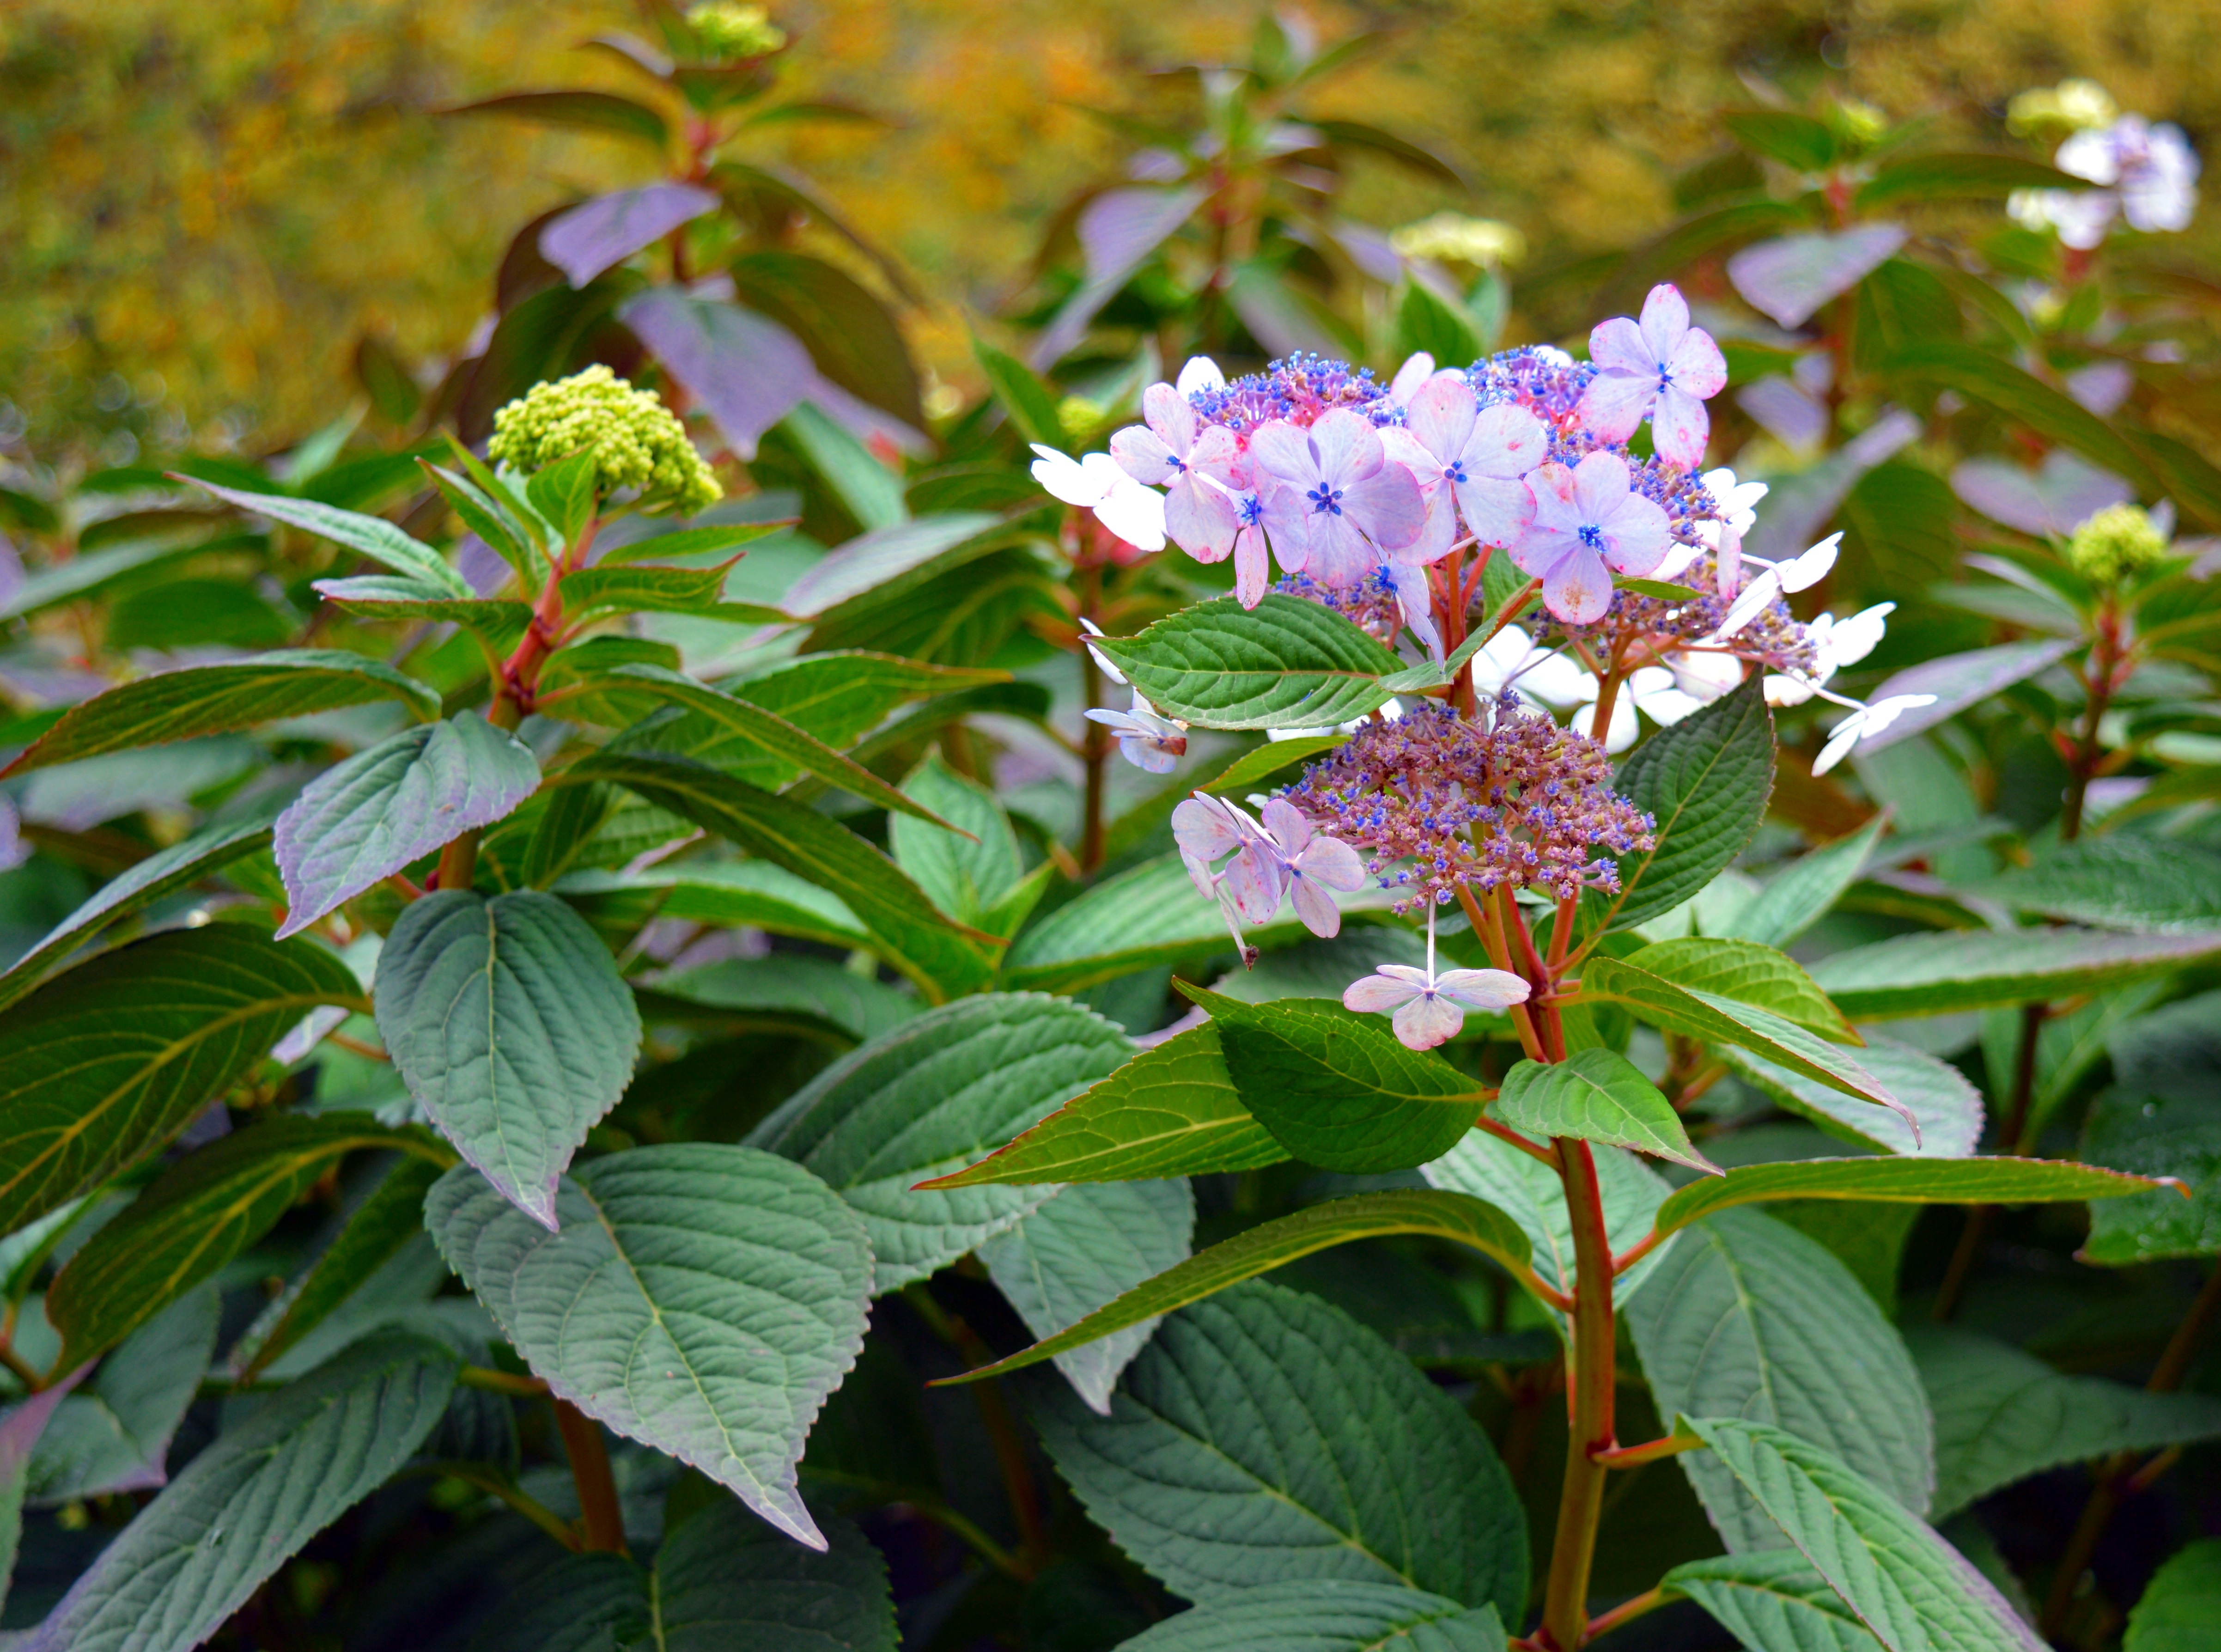
nature, blossom, plant, leaf, flower, bush, green, herb, park, botany, garden, pink, close, flora, hydrangea, wildflower, flowers, leaves, shrub, ornamental shrub, flowering plant, hydrangeaceae, land plant, hydrangea serrata